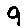
Label: 9